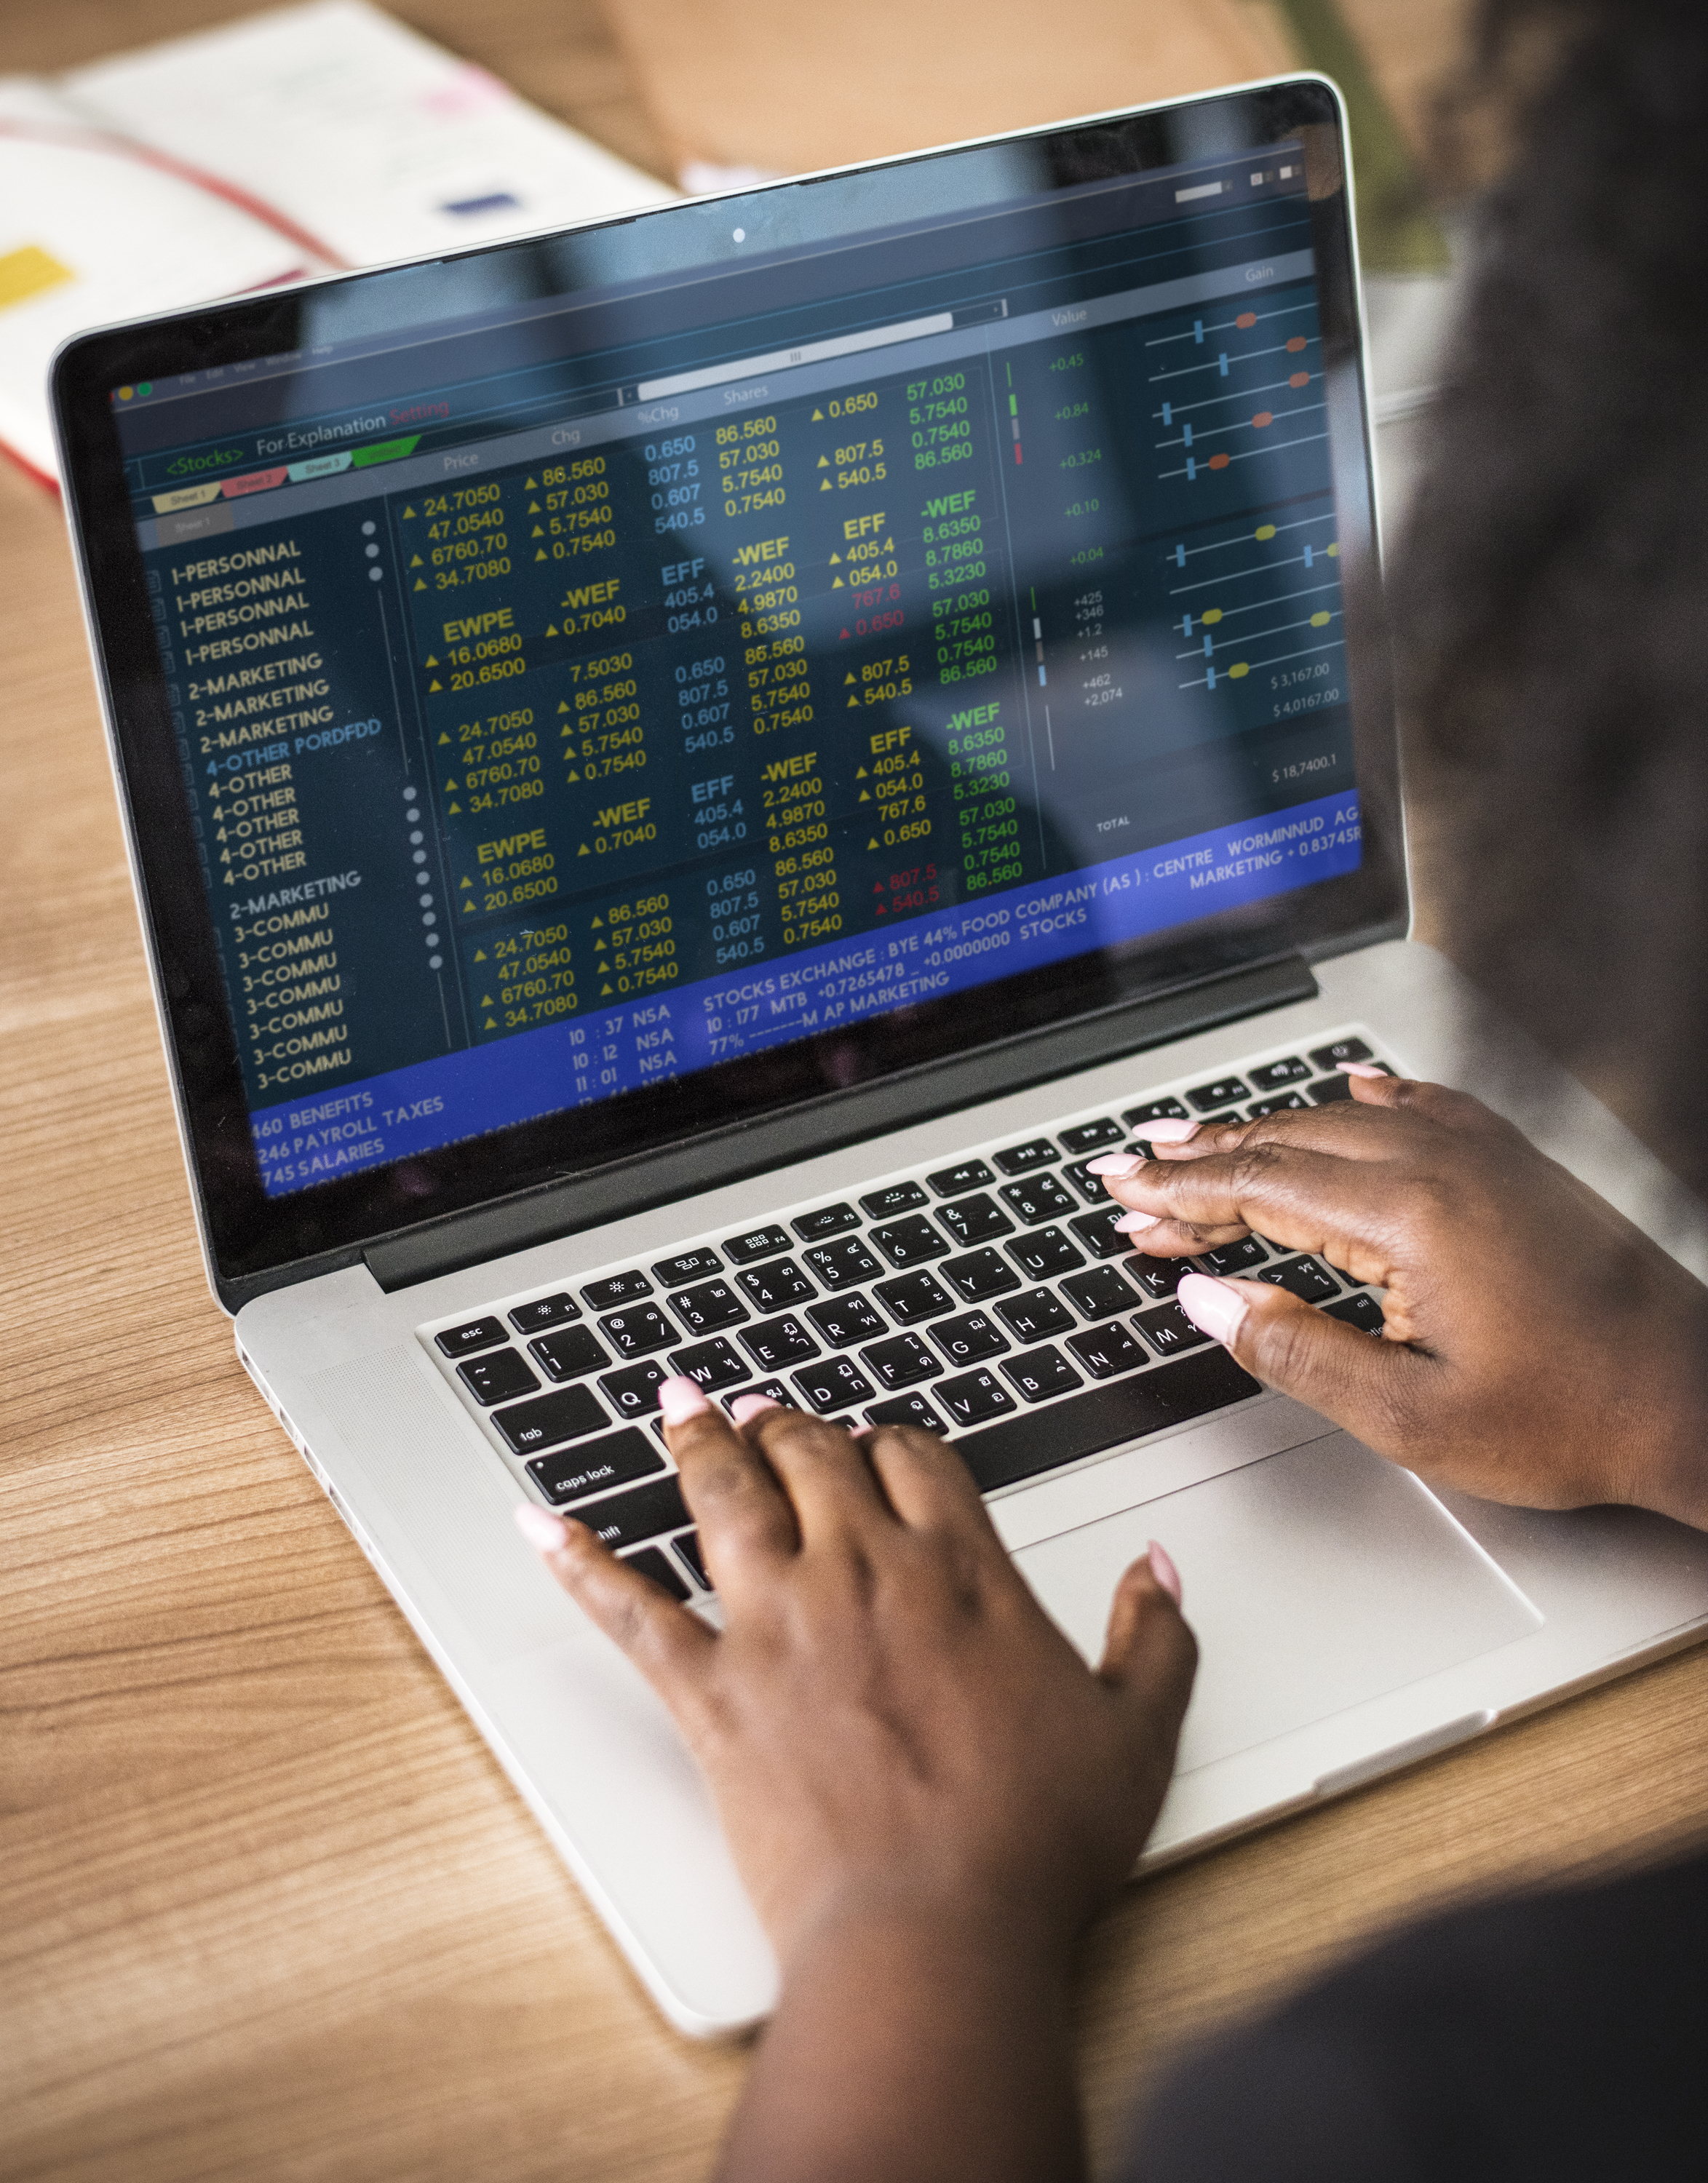
designer, designing, digital device, display, downturn, earning, economy, exchange, finance, financial, gadget, graphic, home office, idea, income, index, investment, investor, keyboard, laptop, market, electronic device, technology, display device, netbook, computer hardware, personal computer